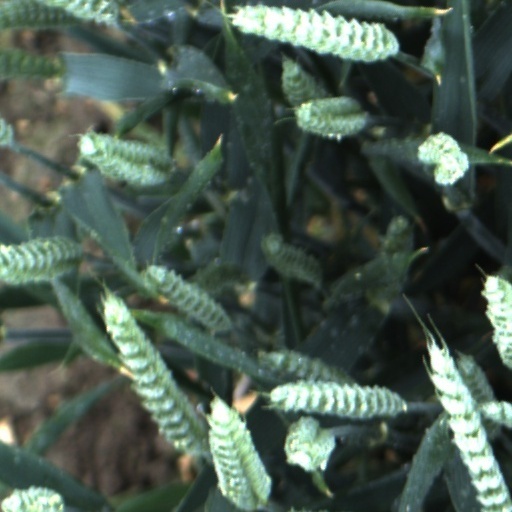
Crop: wheat